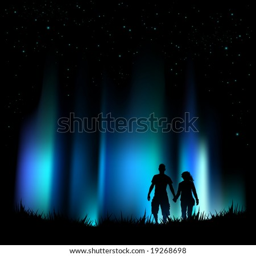
a couple holding hands watch the aurora borealis in the north .